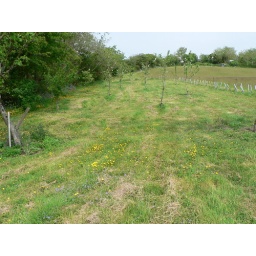
Comfrey planted around mature Newton Wonder apple tree